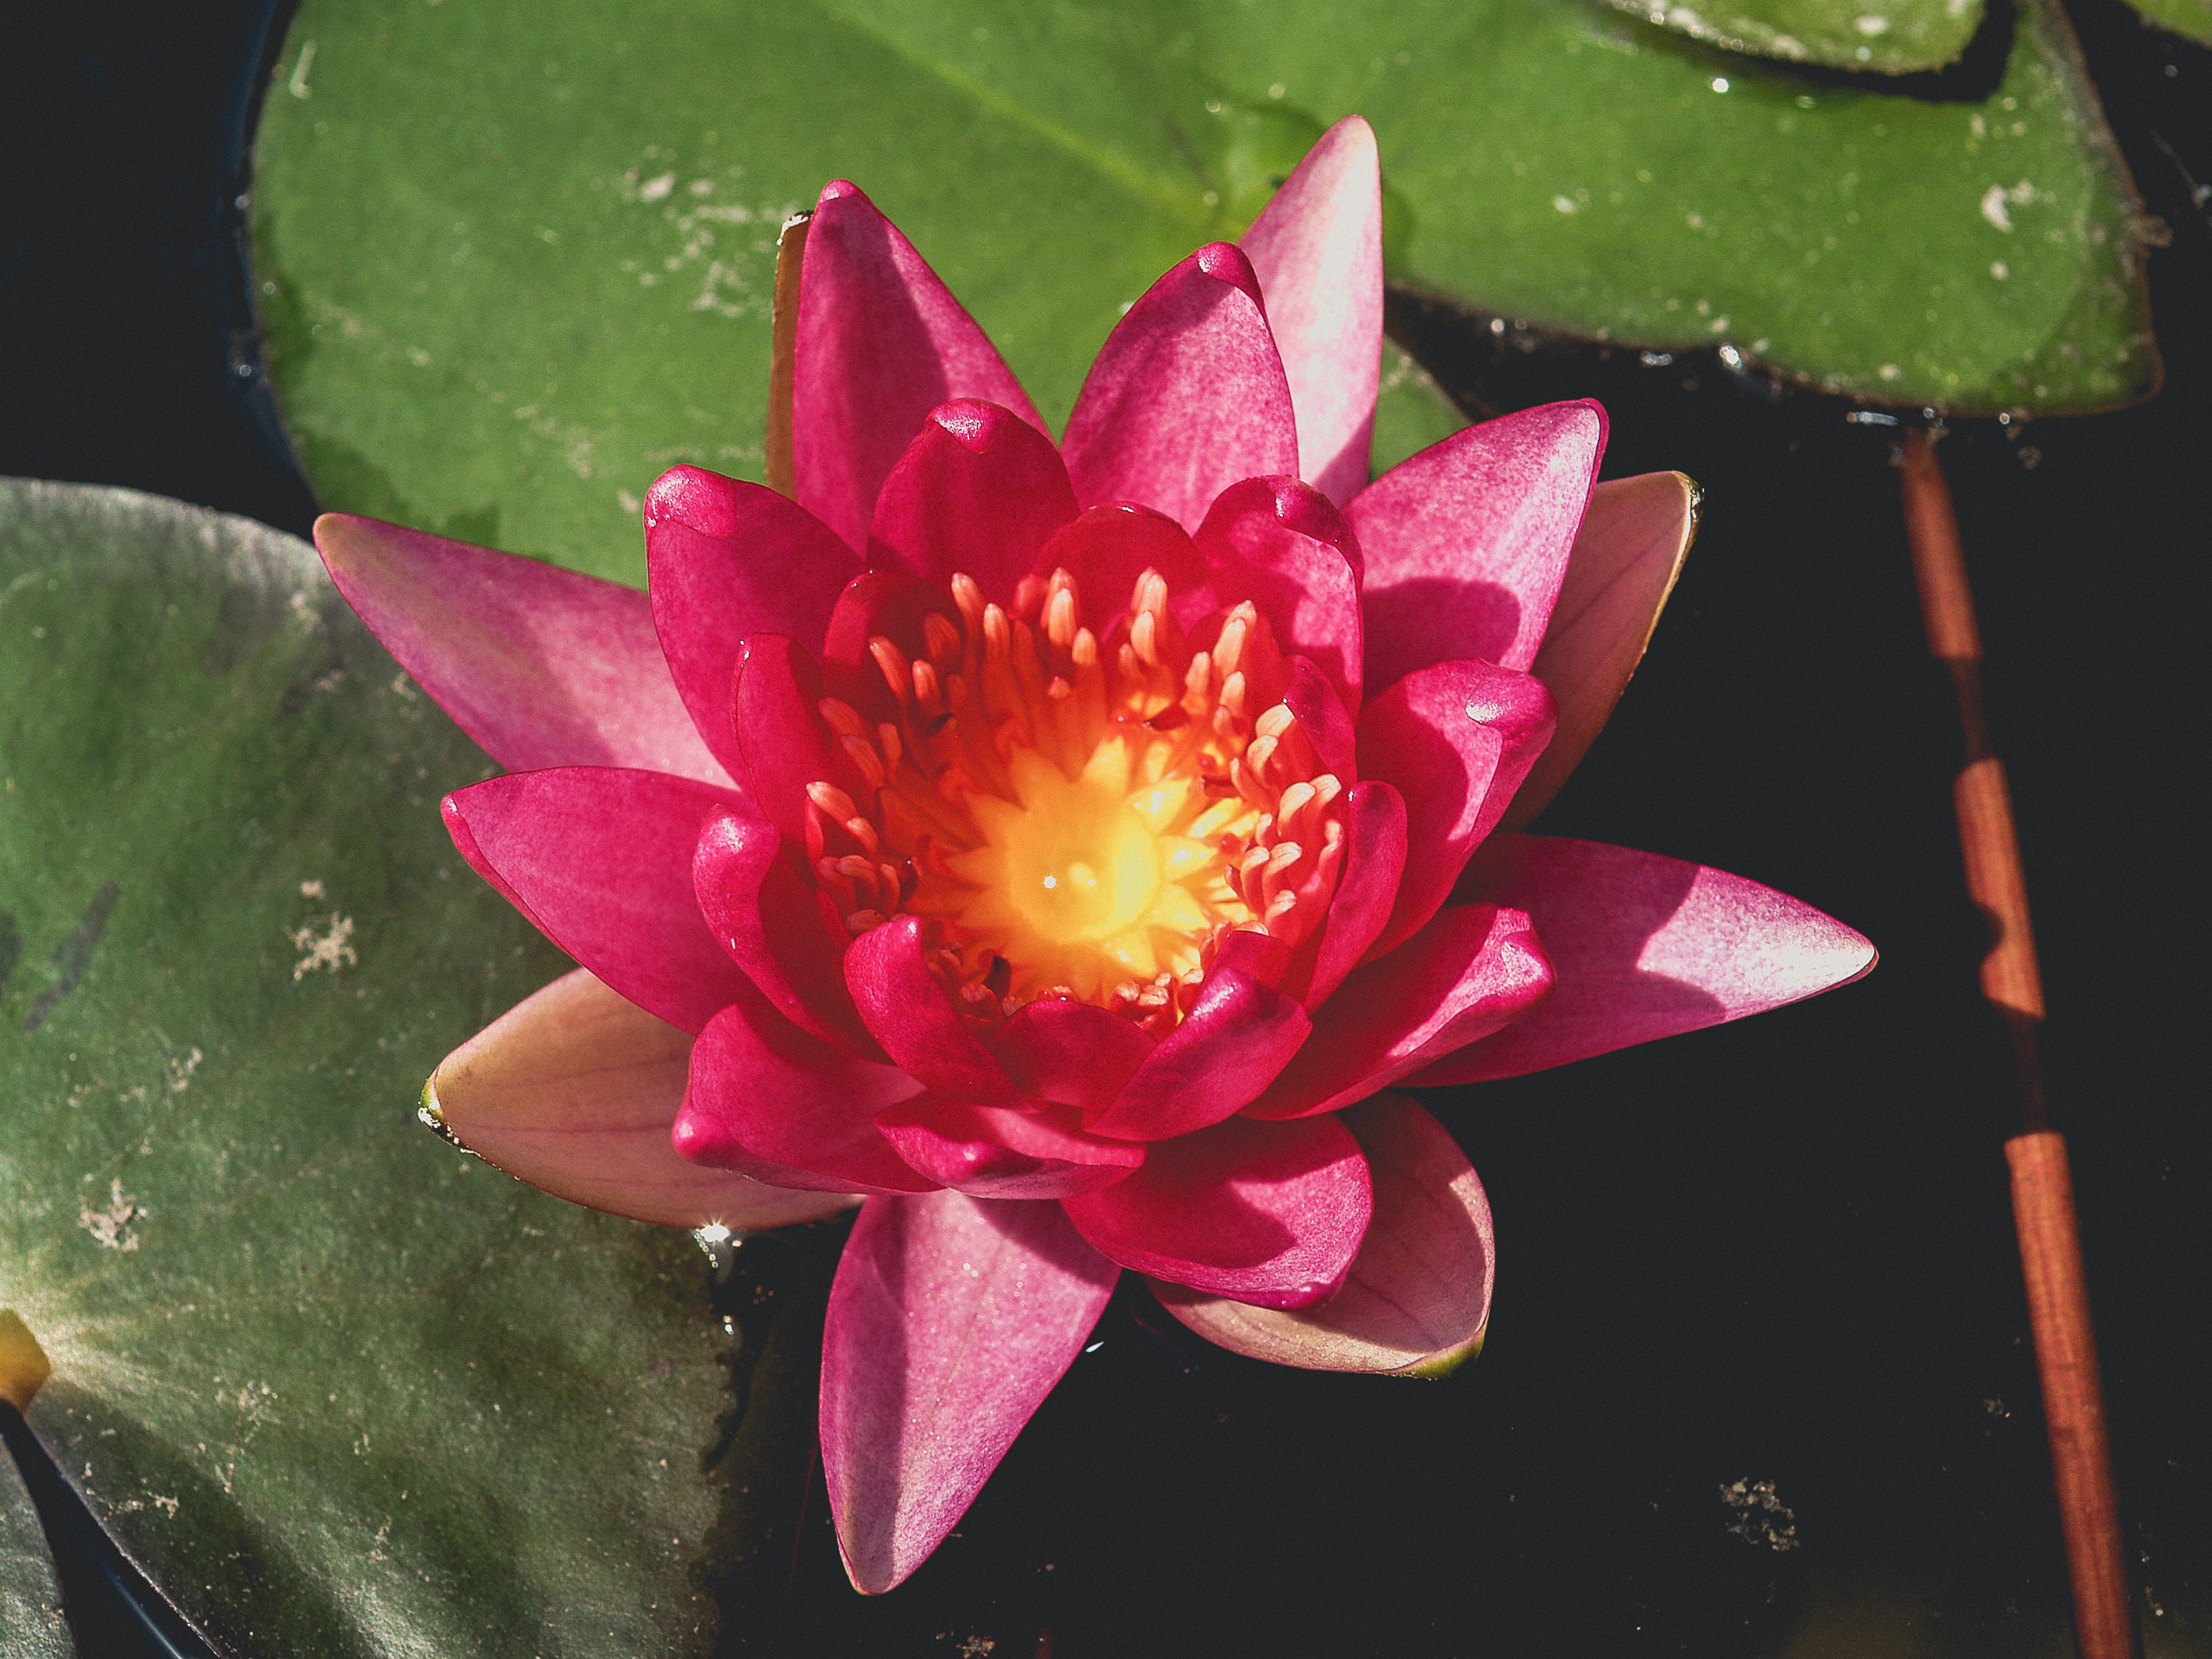
nature, lotus, bloom, blossom, flora, flower, pink, aquatic, blooming, green, pond, water, summer, beauty, beautiful, plant, tropical, oriental, spring, background, petal, waterlily, lake, botanical, botany, natural, lily, pod, floral, leaf, aquatic plant, sacred lotus, close up, lotus family, proteales, wildflower, flowering plant, epiphyllum, plant stem